Sam Gerson

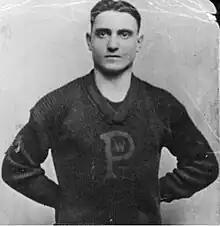
Gerson around college age, with Penn sweater

Samuel Norton Gerson (November 30, 1895 – September 30, 1972) was a Ukrainian-born American civil engineer, wrestler, and 1920 Olympic silver medalist, who helped found several Olympic and civic organizations. He immigrated to the United States when he was 11 years old. He was born in Tymky, Poltava Oblast, Russian Empire, and died in Philadelphia, Pennsylvania.